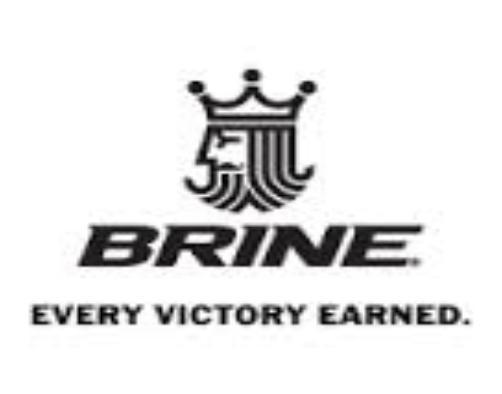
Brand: brine
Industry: Clothes